Lynn Lowry

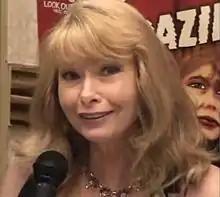
Lowry interviewed by Count Gore de Vol in 2009

Linda Kay "Lynn" Lowry (born October 15, 1947) is an American actress, screenwriter and producer.